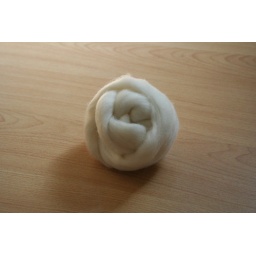
A tiny ball of 100% merino. It was in a bag with the bombyx silk.